Zapata: el sueño del héroe

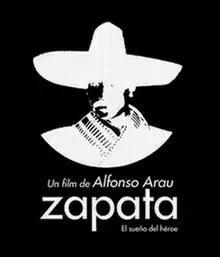
Film poster

Zapata: el sueño del héroe (in English: "Zapata: The dream of a hero"), also titled simply Zapata, is a 2004 Mexican film.